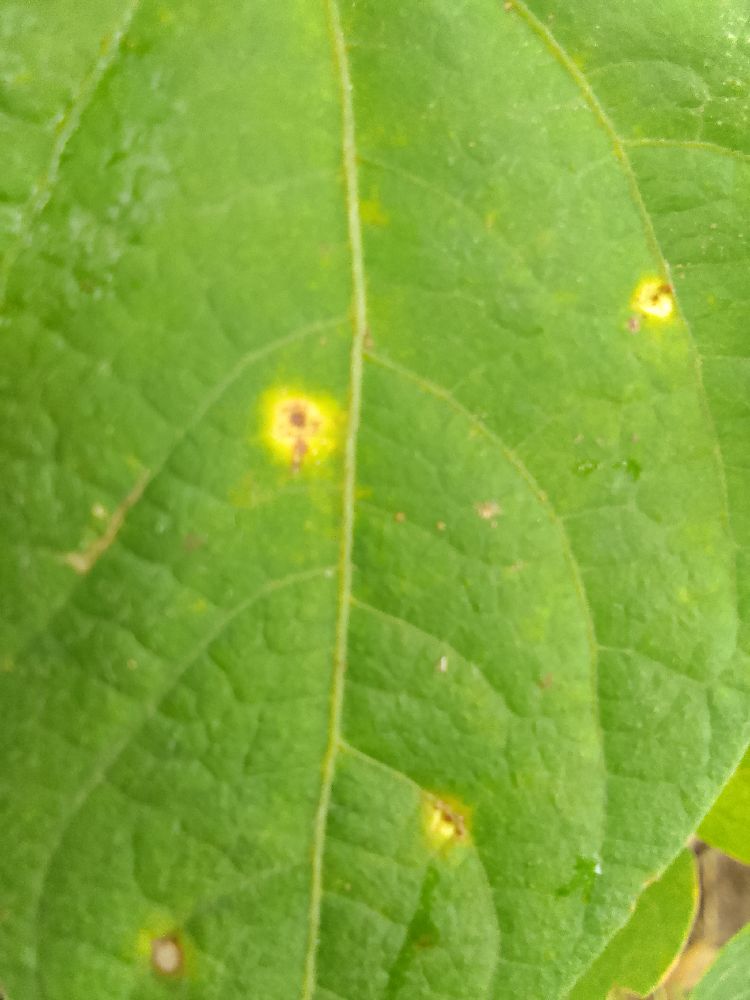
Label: rust